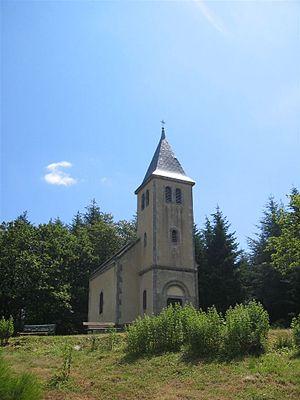
La fr:Chapelle du Banquet de la commune de fr:Mhère dans le département de laNièvre. Photo prise en juillet 2005 par fr:Utilisateur:Jgremillot
La Chapelle du Banquet, ou Notre-Dame du Morvan, est un édifice religieux de taille modeste située en haut d'une chaine de petites collines sur la commune de Mhère, dans le département de la Nièvre.
Mhère est une commune française située dans le département de la Nièvre, en région Bourgogne-Franche-Comté. Le nom de Mhère dériverait de celui du dieu Mercure dont le culte aurait été célébré à proximité. D'autres pensent plutôt à une déformation de Meix, métairie. La première mention date de 1121, et en 1300 on trouve Mehers. L'orthographe de ce lieu ne s'est fixée que très tard. On trouve dans les archives une multitude de formes écrites : avec h ou sans h, avec ou sans s, avec un e ou deux e.